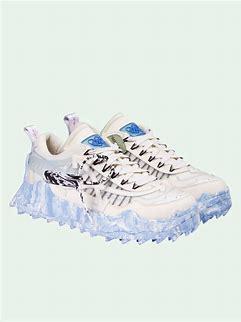
Brand: Off-White
Model: Off Odsy 1000